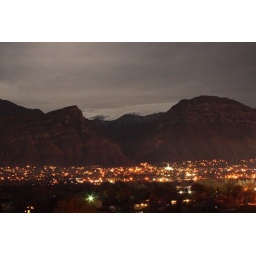
The sky and clouds are lit by the full moon, which is just above the frame.